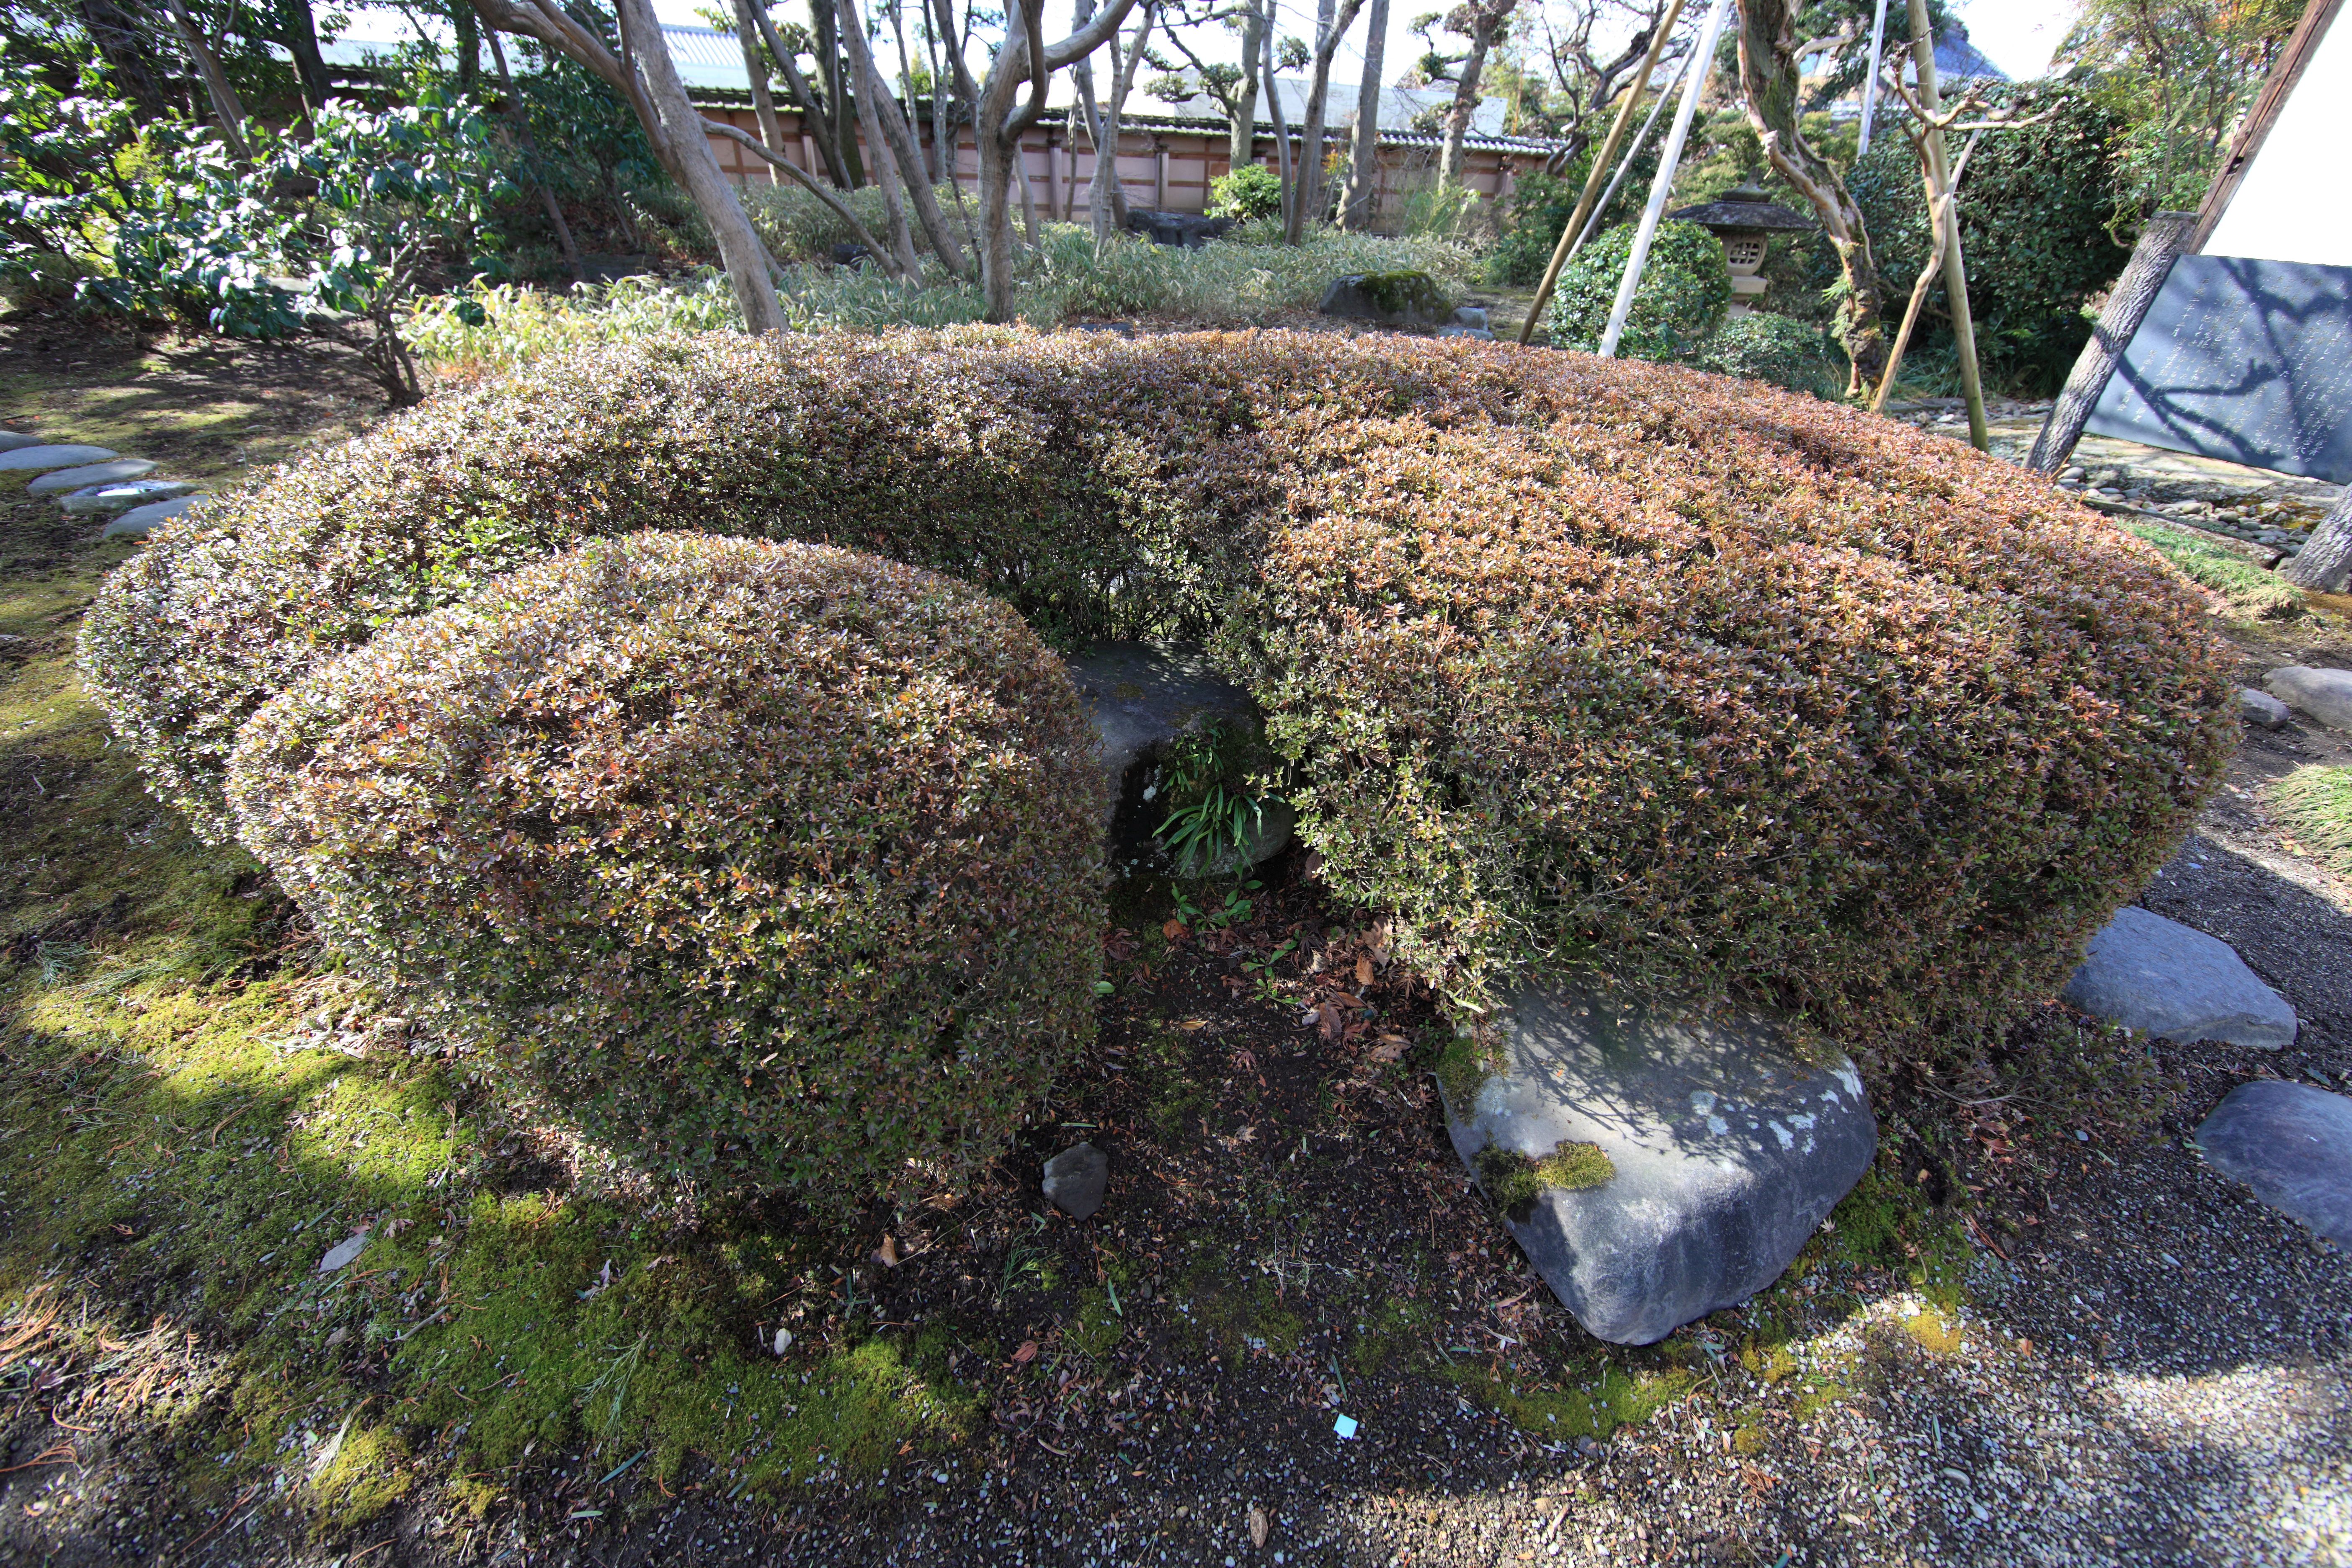
tree, plant, high, insect, soil, garden, japanese, shrub, 5d, style, hires, markii, hi, res, resolution, gunma, takasaki, shimodatei